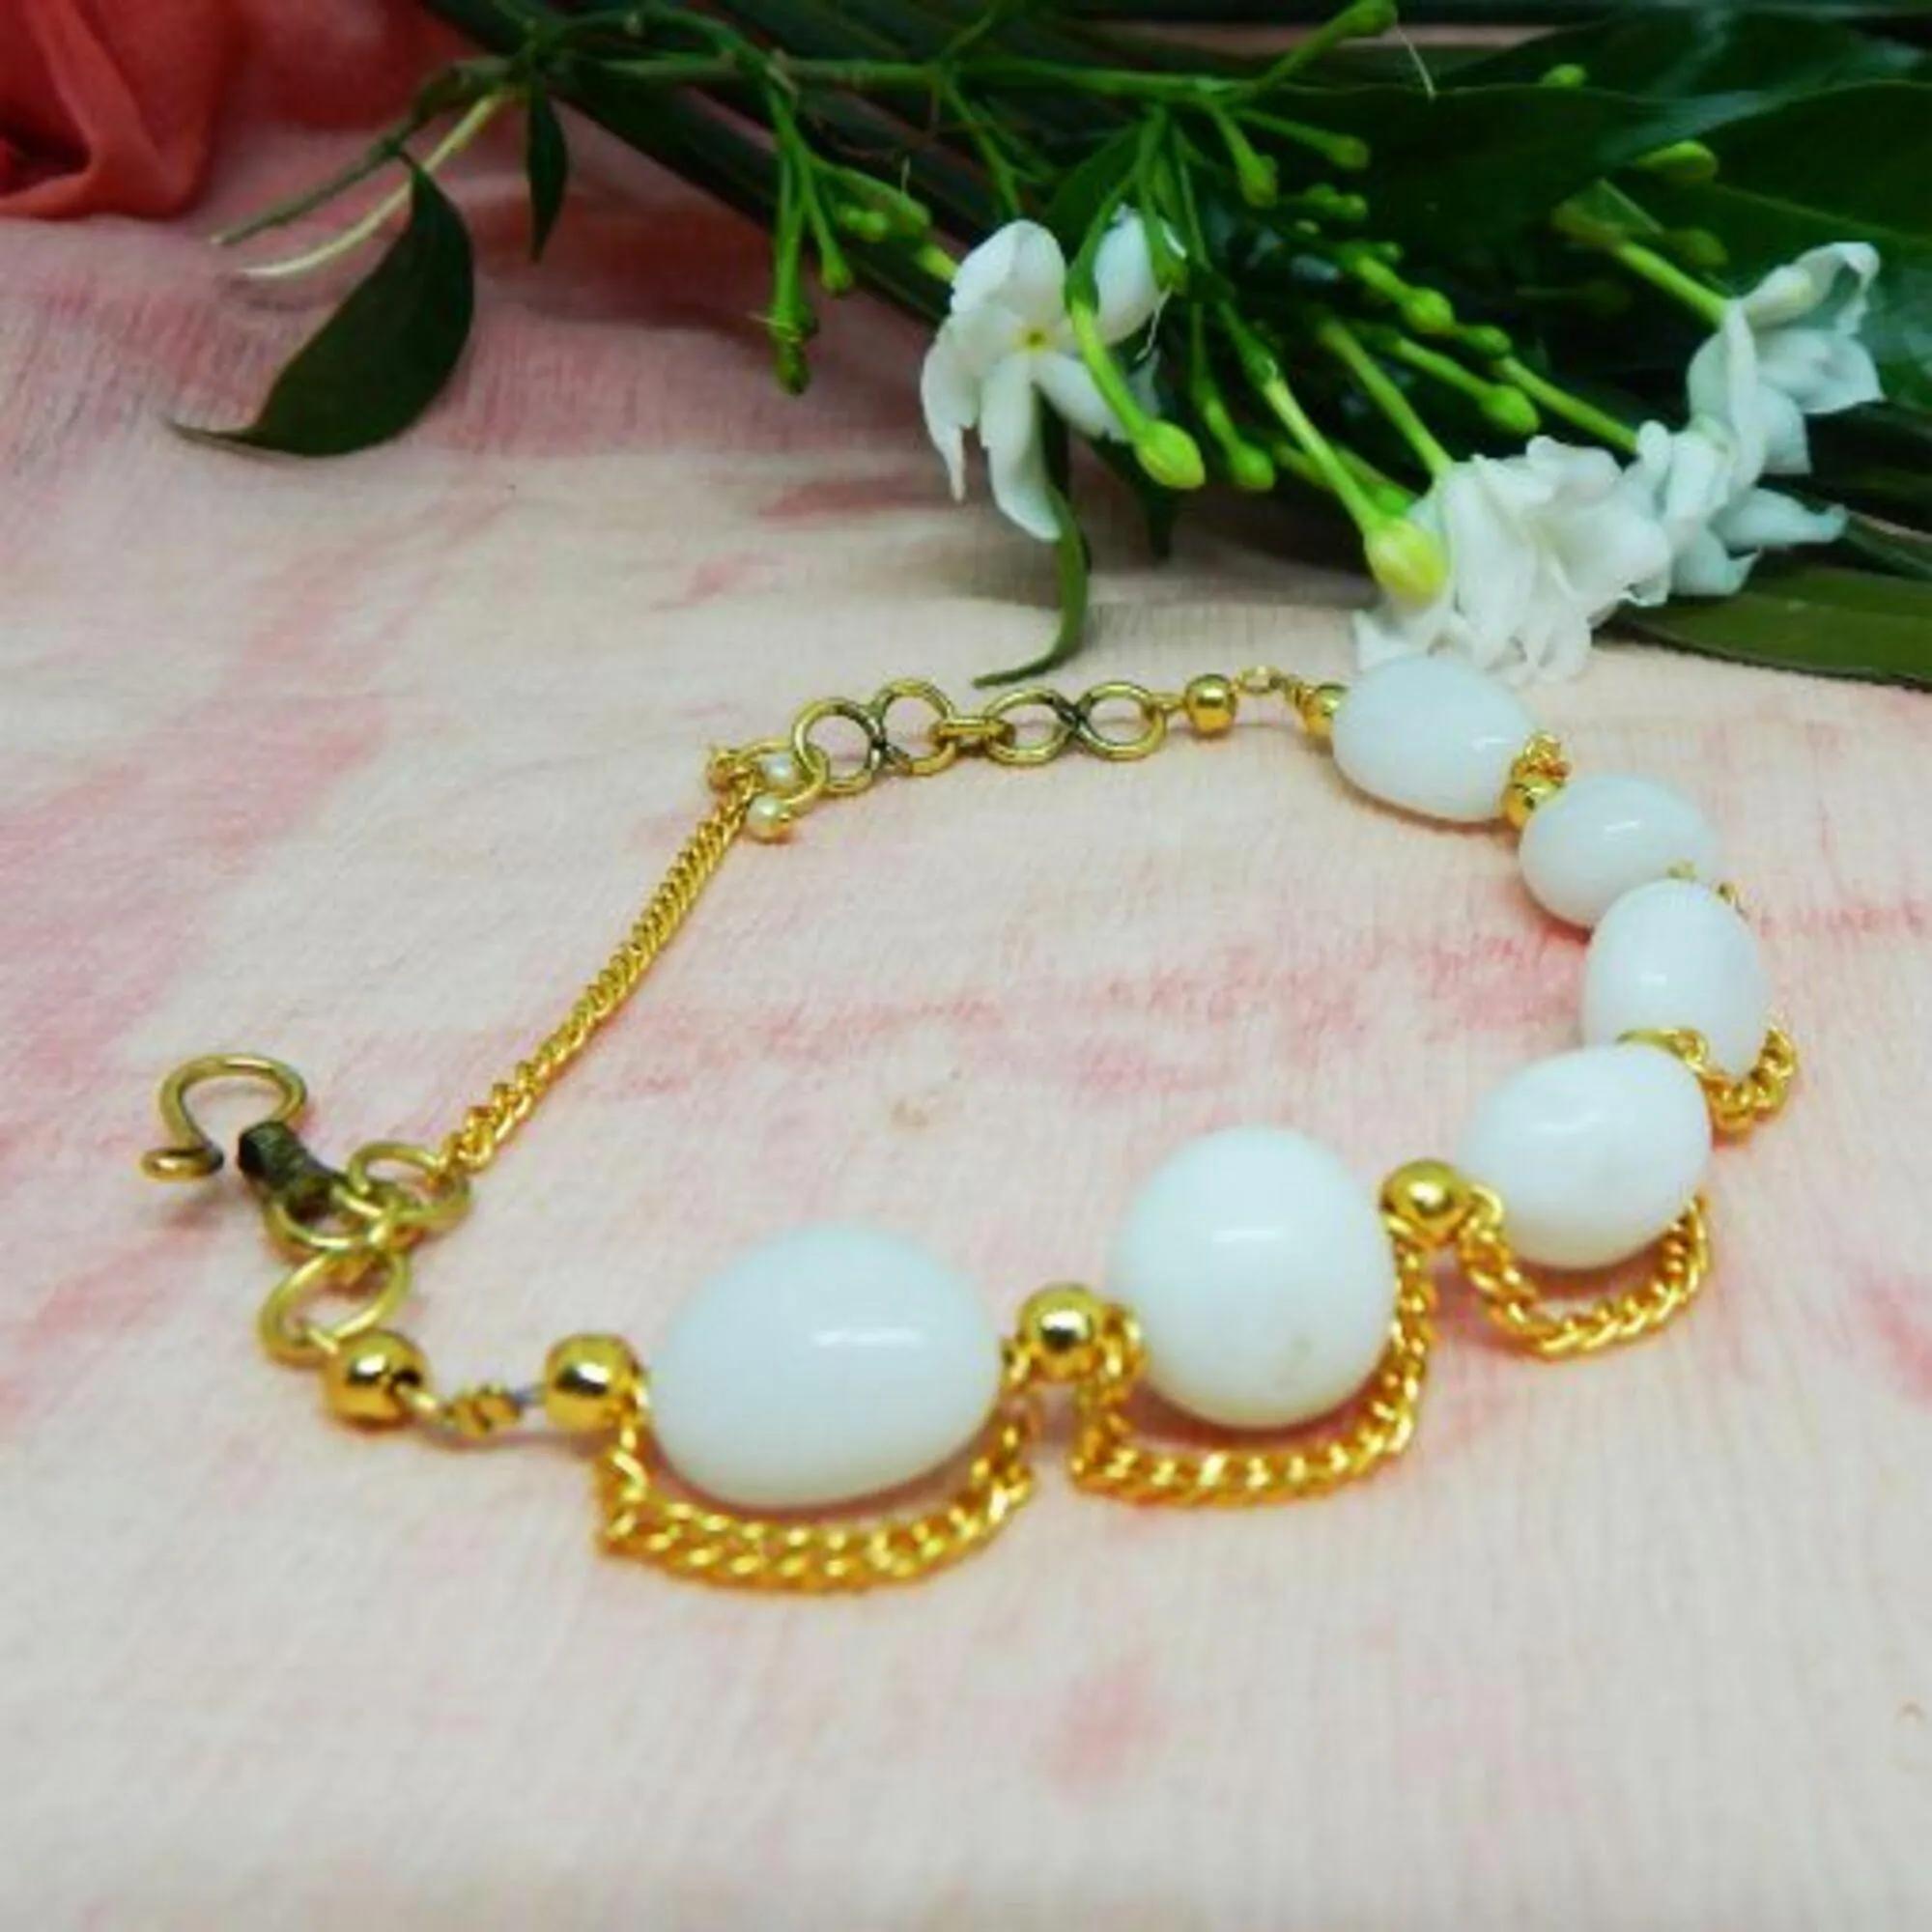
Jaya Vision Jewelry Gemstone White Agate Tumble for Crown Chakra Bracelet
Type: Bracelets
Brand: JAYA VISION ENTERPRISES
Price: Rs. 450
 White Agate Bracelet for Crown Chakra.White Agate Tumble with gold Polish Copper metal  beads & chain.White Agatet makes you naturally optimistic, brings positive qualities to you that you want to see in others.Helps in vision and energy levels.